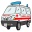
Label: ambulance